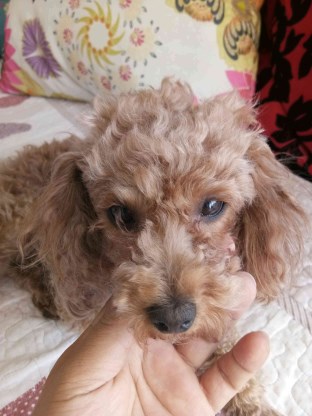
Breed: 7449-n000128-teddy